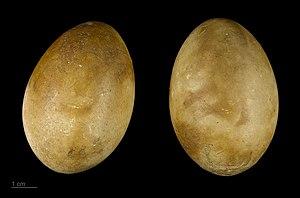
Le Grèbe huppé est une espèce d'oiseau aquatique de la famille des Podicipédidés. C'est le plus grand de tous les grèbes. Sa parade nuptiale est connue pour sa complexité.